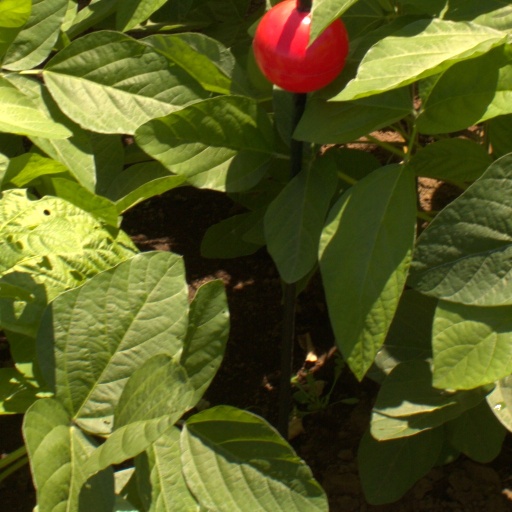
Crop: soybean